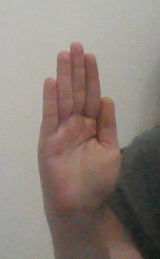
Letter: seen